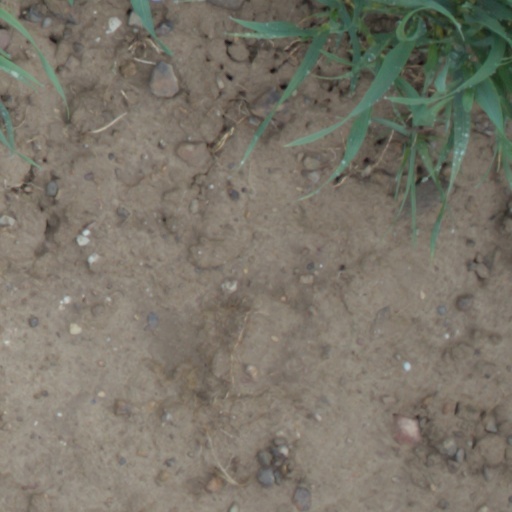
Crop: wheat